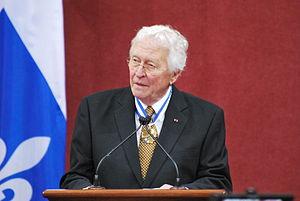
Cérémonie de remise de l'ordre national du Québec 2013. Jean-Paul L'Allier
Jean-Paul L'Allier, né le 12 août 1938 à Hudson et mort le 5 janvier 2016 à Québec, fut un homme politique et diplomate québécois. Il a été ministre des Communications et des Affaires culturelles dans le premier gouvernement de Robert Bourassa, délégué général du Québec à Bruxelles de 1981 à 1984, maire de Québec, de 1989 à 2005 et président du Conseil de l'Ordre national du Québec en 2013 et 2014.
Deux-Montagnes est une circonscription électorale provinciale du Québec située dans la région des Laurentides.